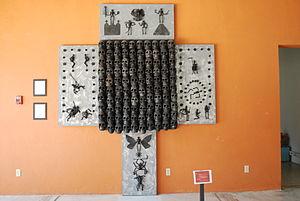
Le Musée d'État de l'art populaire d'Oaxaca est un petit musée situé dans la municipalité de San Bartolo Coyotepec, juste au sud de la ville d'Oaxaca au Mexique. Il est géré par l'État d'Oaxaca pour mettre en valeur l'artisanat et la tradition de l'art populaire de l'entité, à travers sa collection permanente, son cyber-musée en ligne, sa collaboration avec des entités nationales et internationales, et le parrainage d'événements tels que des marchés artisanaux, des conférences et des expositions temporaires. Il est dédié à l'artisanat et aux artisans et aux cultures derrière les objets. Sa collection contient des échantillons de la plupart des produits artisanaux produits dans l'état, en particulier la région des vallées centrales, mais la plupart de sa collection se compose de poterie barro negro, la spécialité de San Bartolo Coyotepec. Il est dirigé par Carlomagno Pedro Martínez, un artisan et artiste reconnu dans le barro negro.
Carlomagno Pedro Martínez, né le 17 août 1965 à San Bartolo Coyotepec, dans l'État d'Oaxaca, au Mexique, est un artiste et artisan mexicain de la céramique barro negro. Il vient d'une famille de potiers d'une ville réputée pour son artisanat. Il a commencé à mouler des figures dès son enfance et a reçu une formation artistique à l'âge de 18 ans. Son travail a été exposé au Mexique, aux États-Unis et en Europe et il a été reconnu comme artiste et artisan. Aujourd'hui, il est également directeur du Musée d'État de l'art populaire d'Oaxaca dans sa ville natale. En 2014, Martínez a reçu le Prix national des arts et des sciences du Mexique.